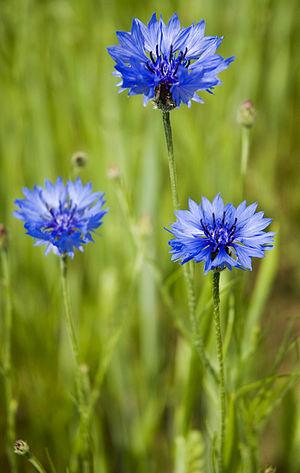
Bleuet des champs (Centaurea cyanus)